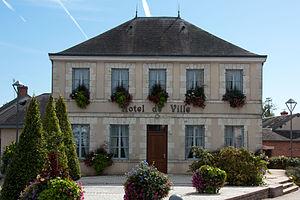
Coullons est une commune française située dans le département du Loiret en région Centre-Val de Loire.